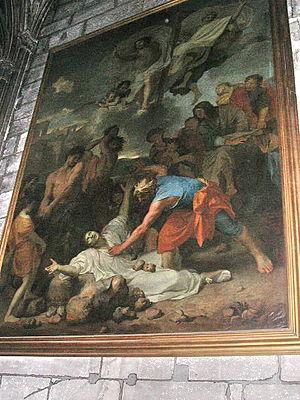
Notre-Dame de Paris
La cathédrale Notre-Dame de Paris, communément appelée Notre-Dame, est l'un des monuments les plus emblématiques de Paris et de la France. Elle est située sur l'île de la Cité et est un lieu de culte catholique, siège de l'archidiocèse de Paris, dédiée à la Vierge Marie.